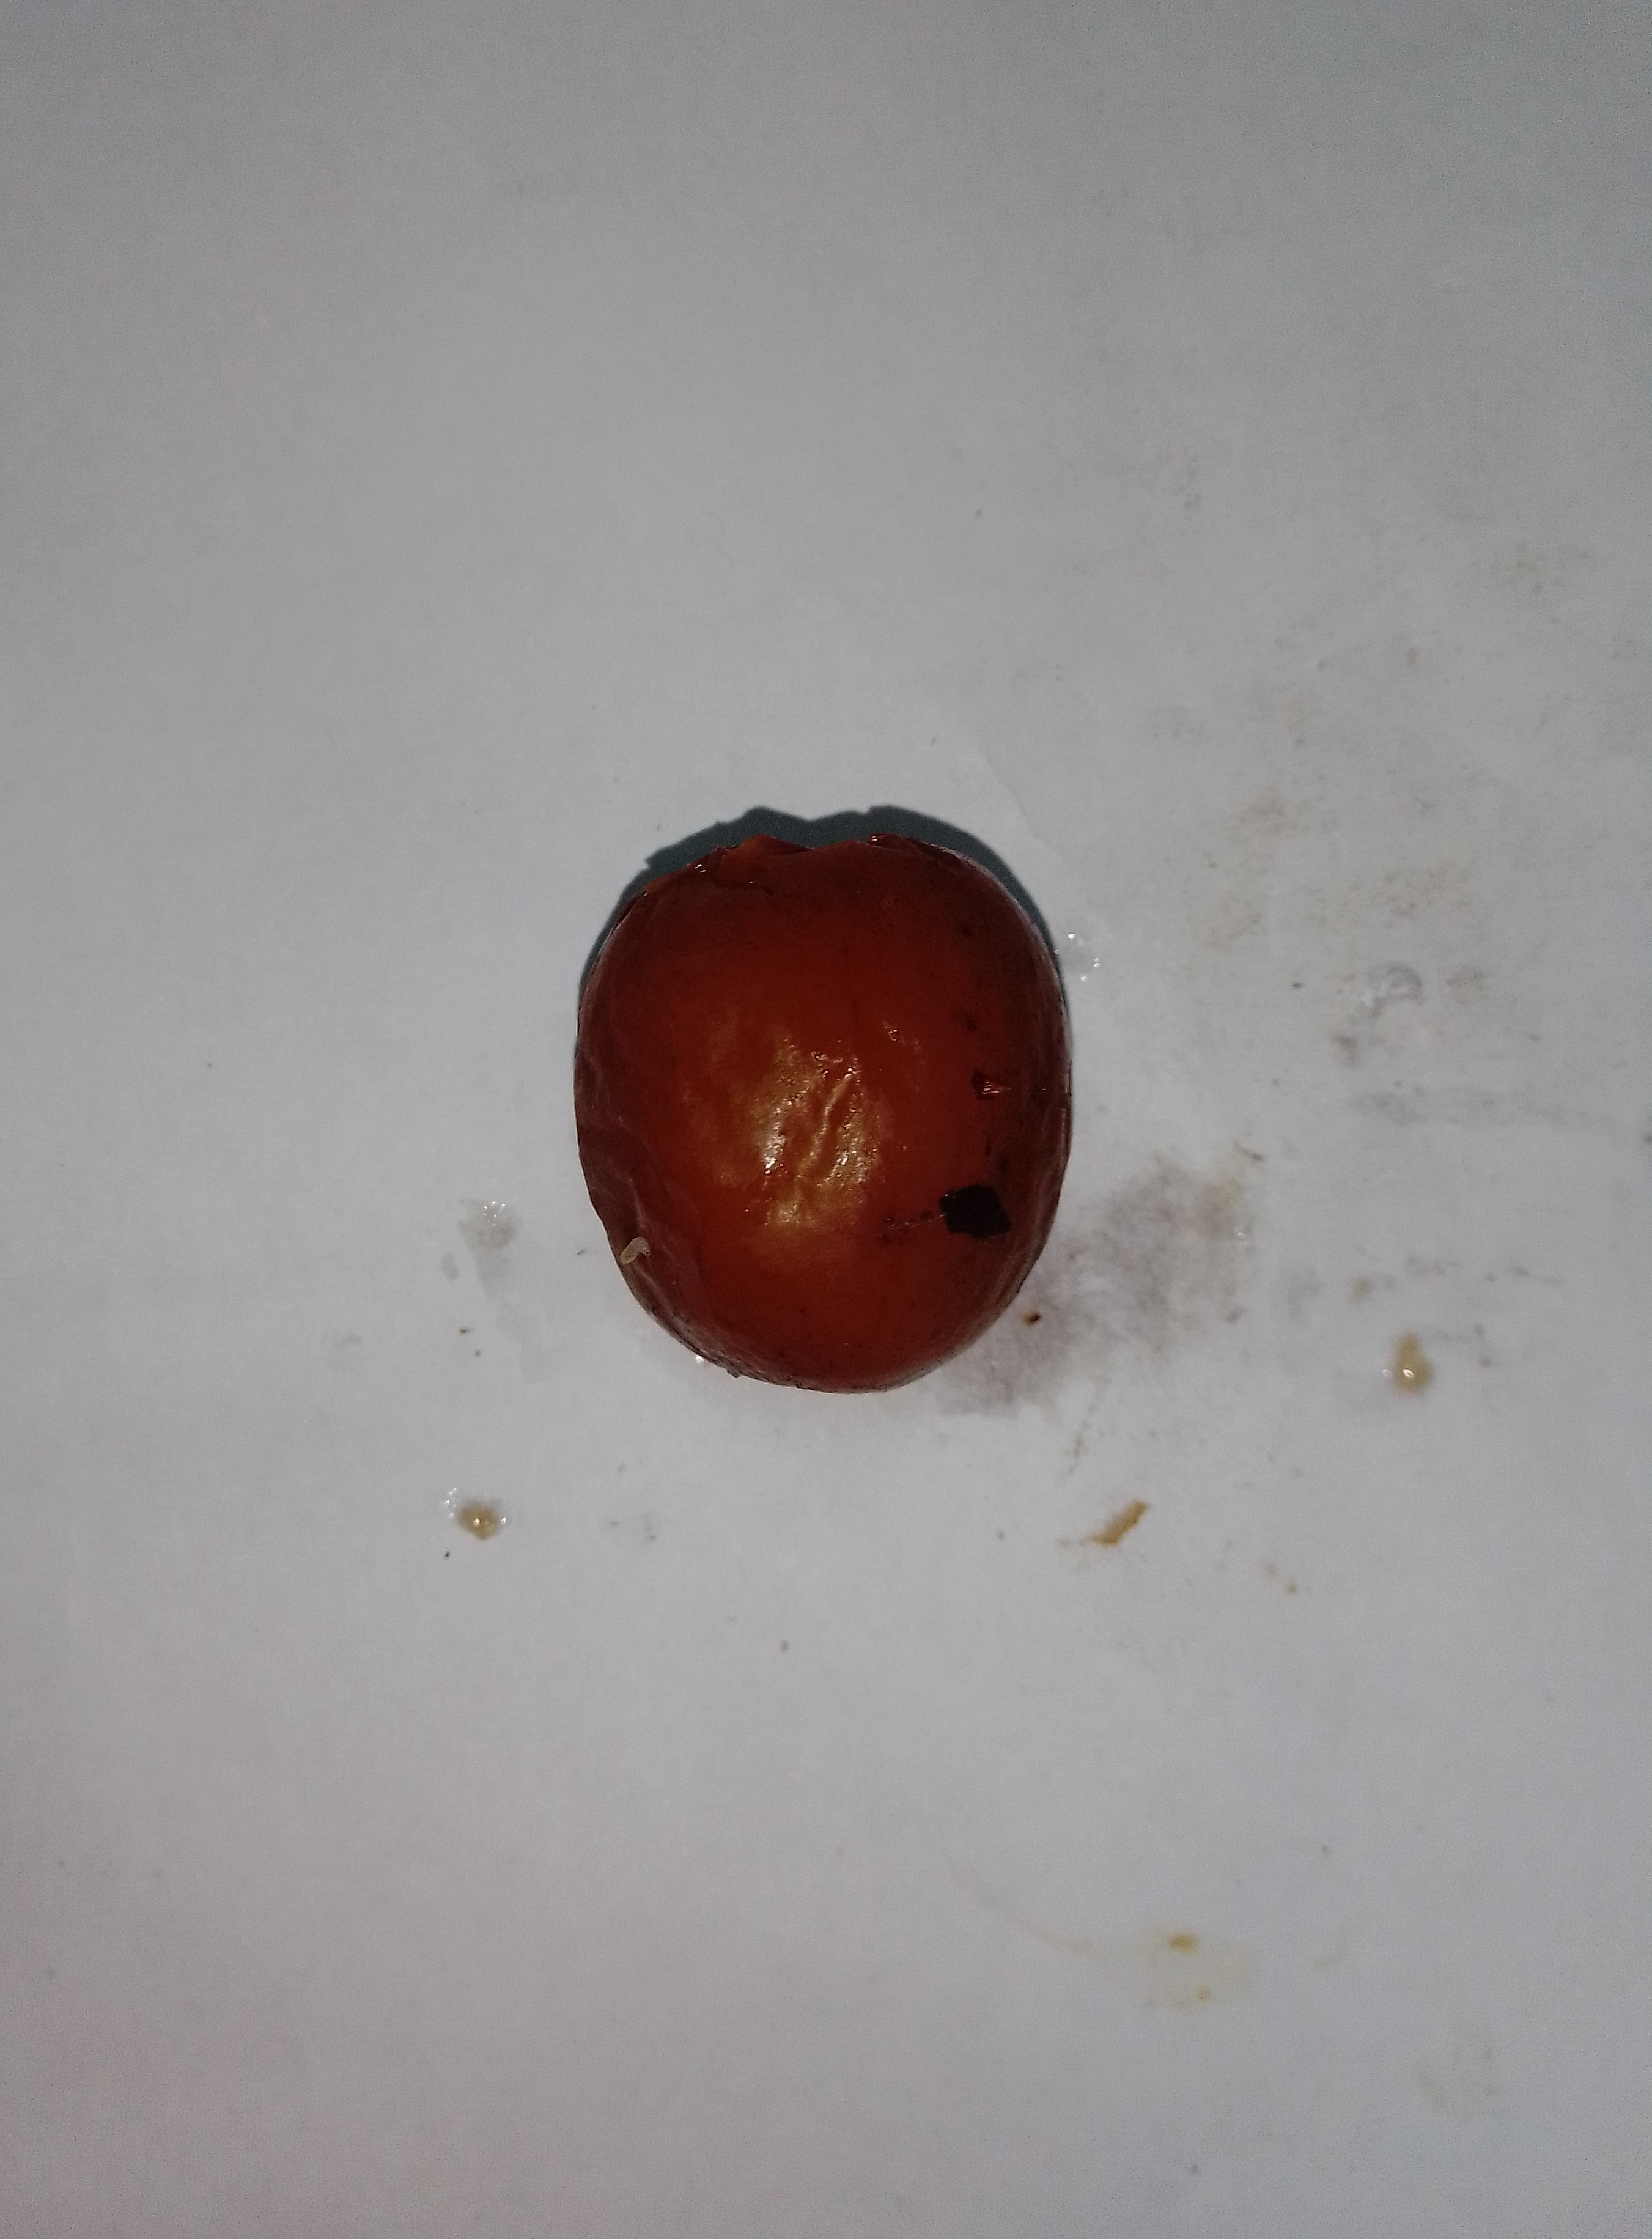
Fruit: jujube
Condition: rotten